Immigration to Mexico

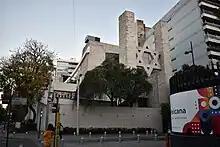
Synagogue of Mexico City

The Arab Mexican population consists of Lebanese, Syrians and Palestinians, whose families arrived in Mexico after the fall of the Ottoman Empire in World War I. The majority of them are Christian but some are Muslims.